U.S. Route 36 in Colorado

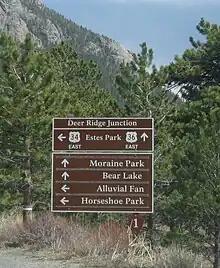
Sign on US 34 approaching the western endpoint of US 36 at Deer Ridge Junction in Rocky Mountain National Park

US 36 begins at Deer Ridge Junction in Rocky Mountain National Park, where it intersects US 34 (Trail Ridge Road) on the eastern slope of the Rocky Mountains. It exits the park at the Beaver Meadows Visitor Center and enters the town of Estes Park, where it is briefly overlapped with US 34 Business until it meets (but does not cross) the main US 34 again at an intersection shaped like the letter K. On its way out of Estes Park it intersects SH 7 at South St. Vrain Avenue, for the first of three times.